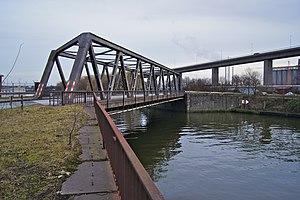
Hambourg (Steinwerder), Allemagne: Le pont Howaldbrücke sur le Rosskanal